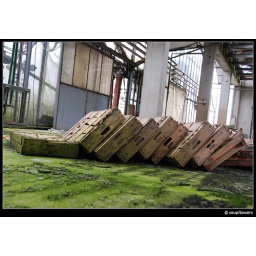
Closed down and abandoned nursery &amp;amp; green house in Tirol.